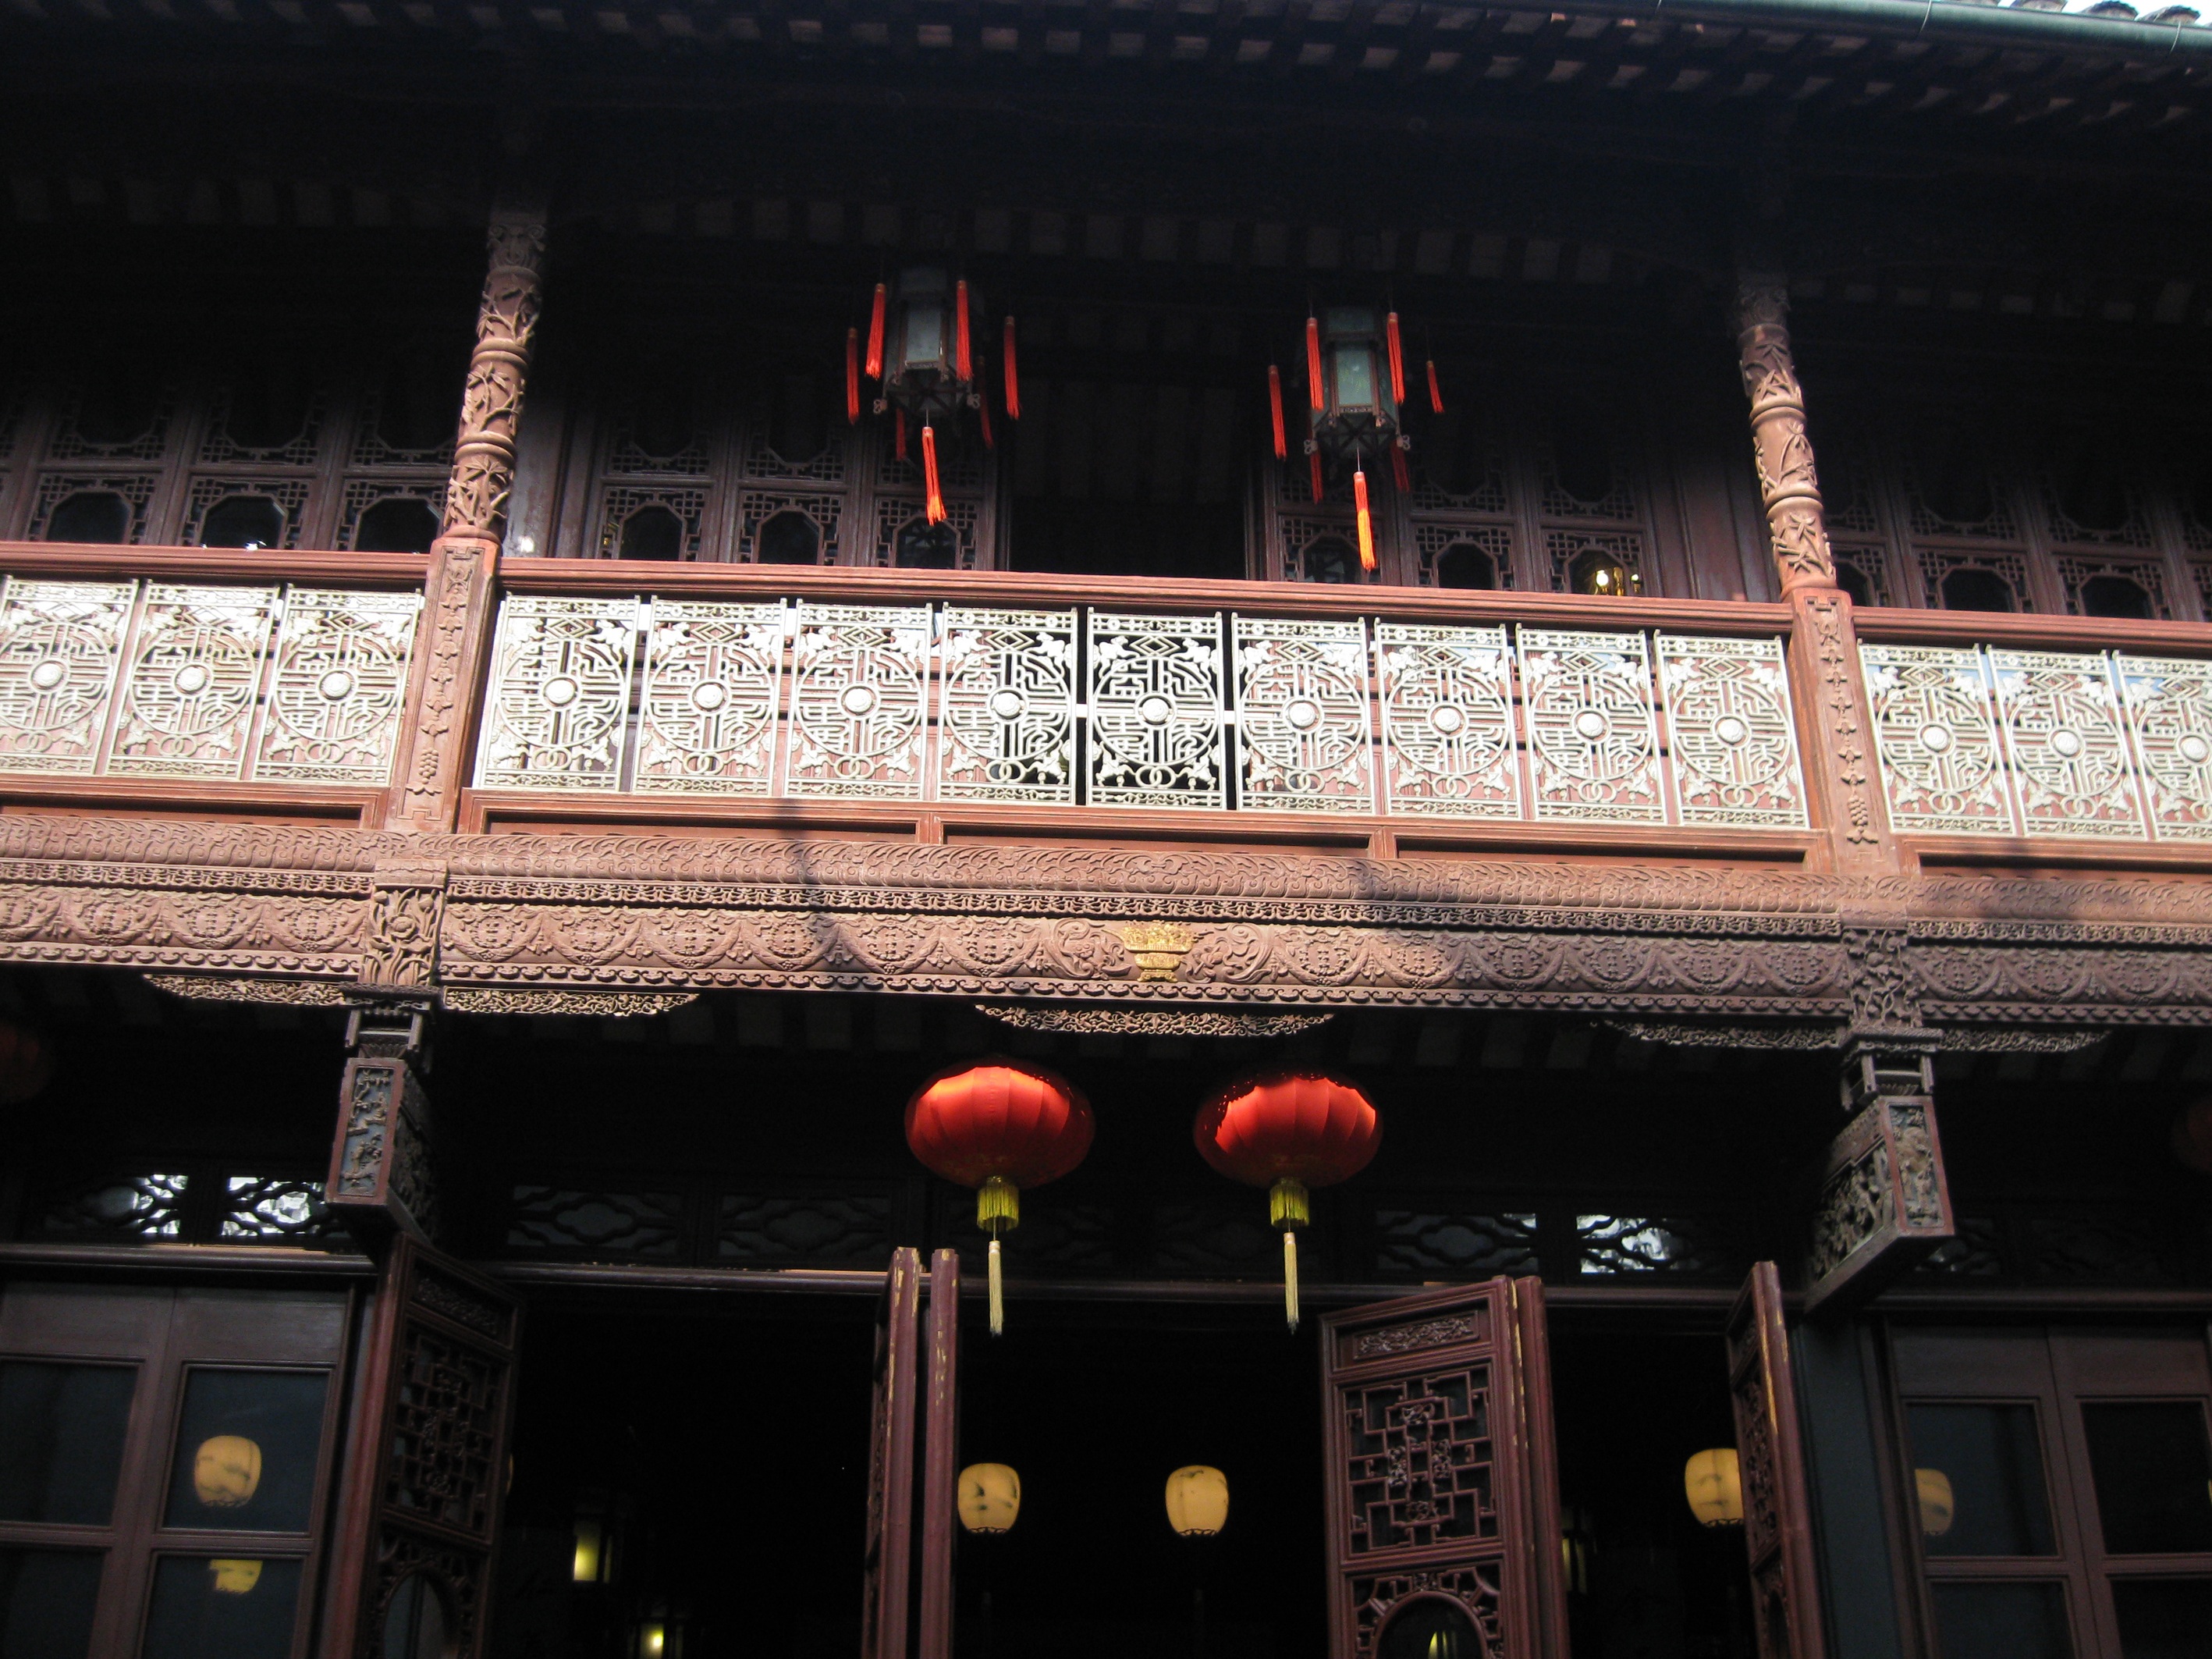
light, night, lantern, temple, shrine, china wind, urban area, shinto shrine, gu lou